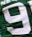
Number: 9